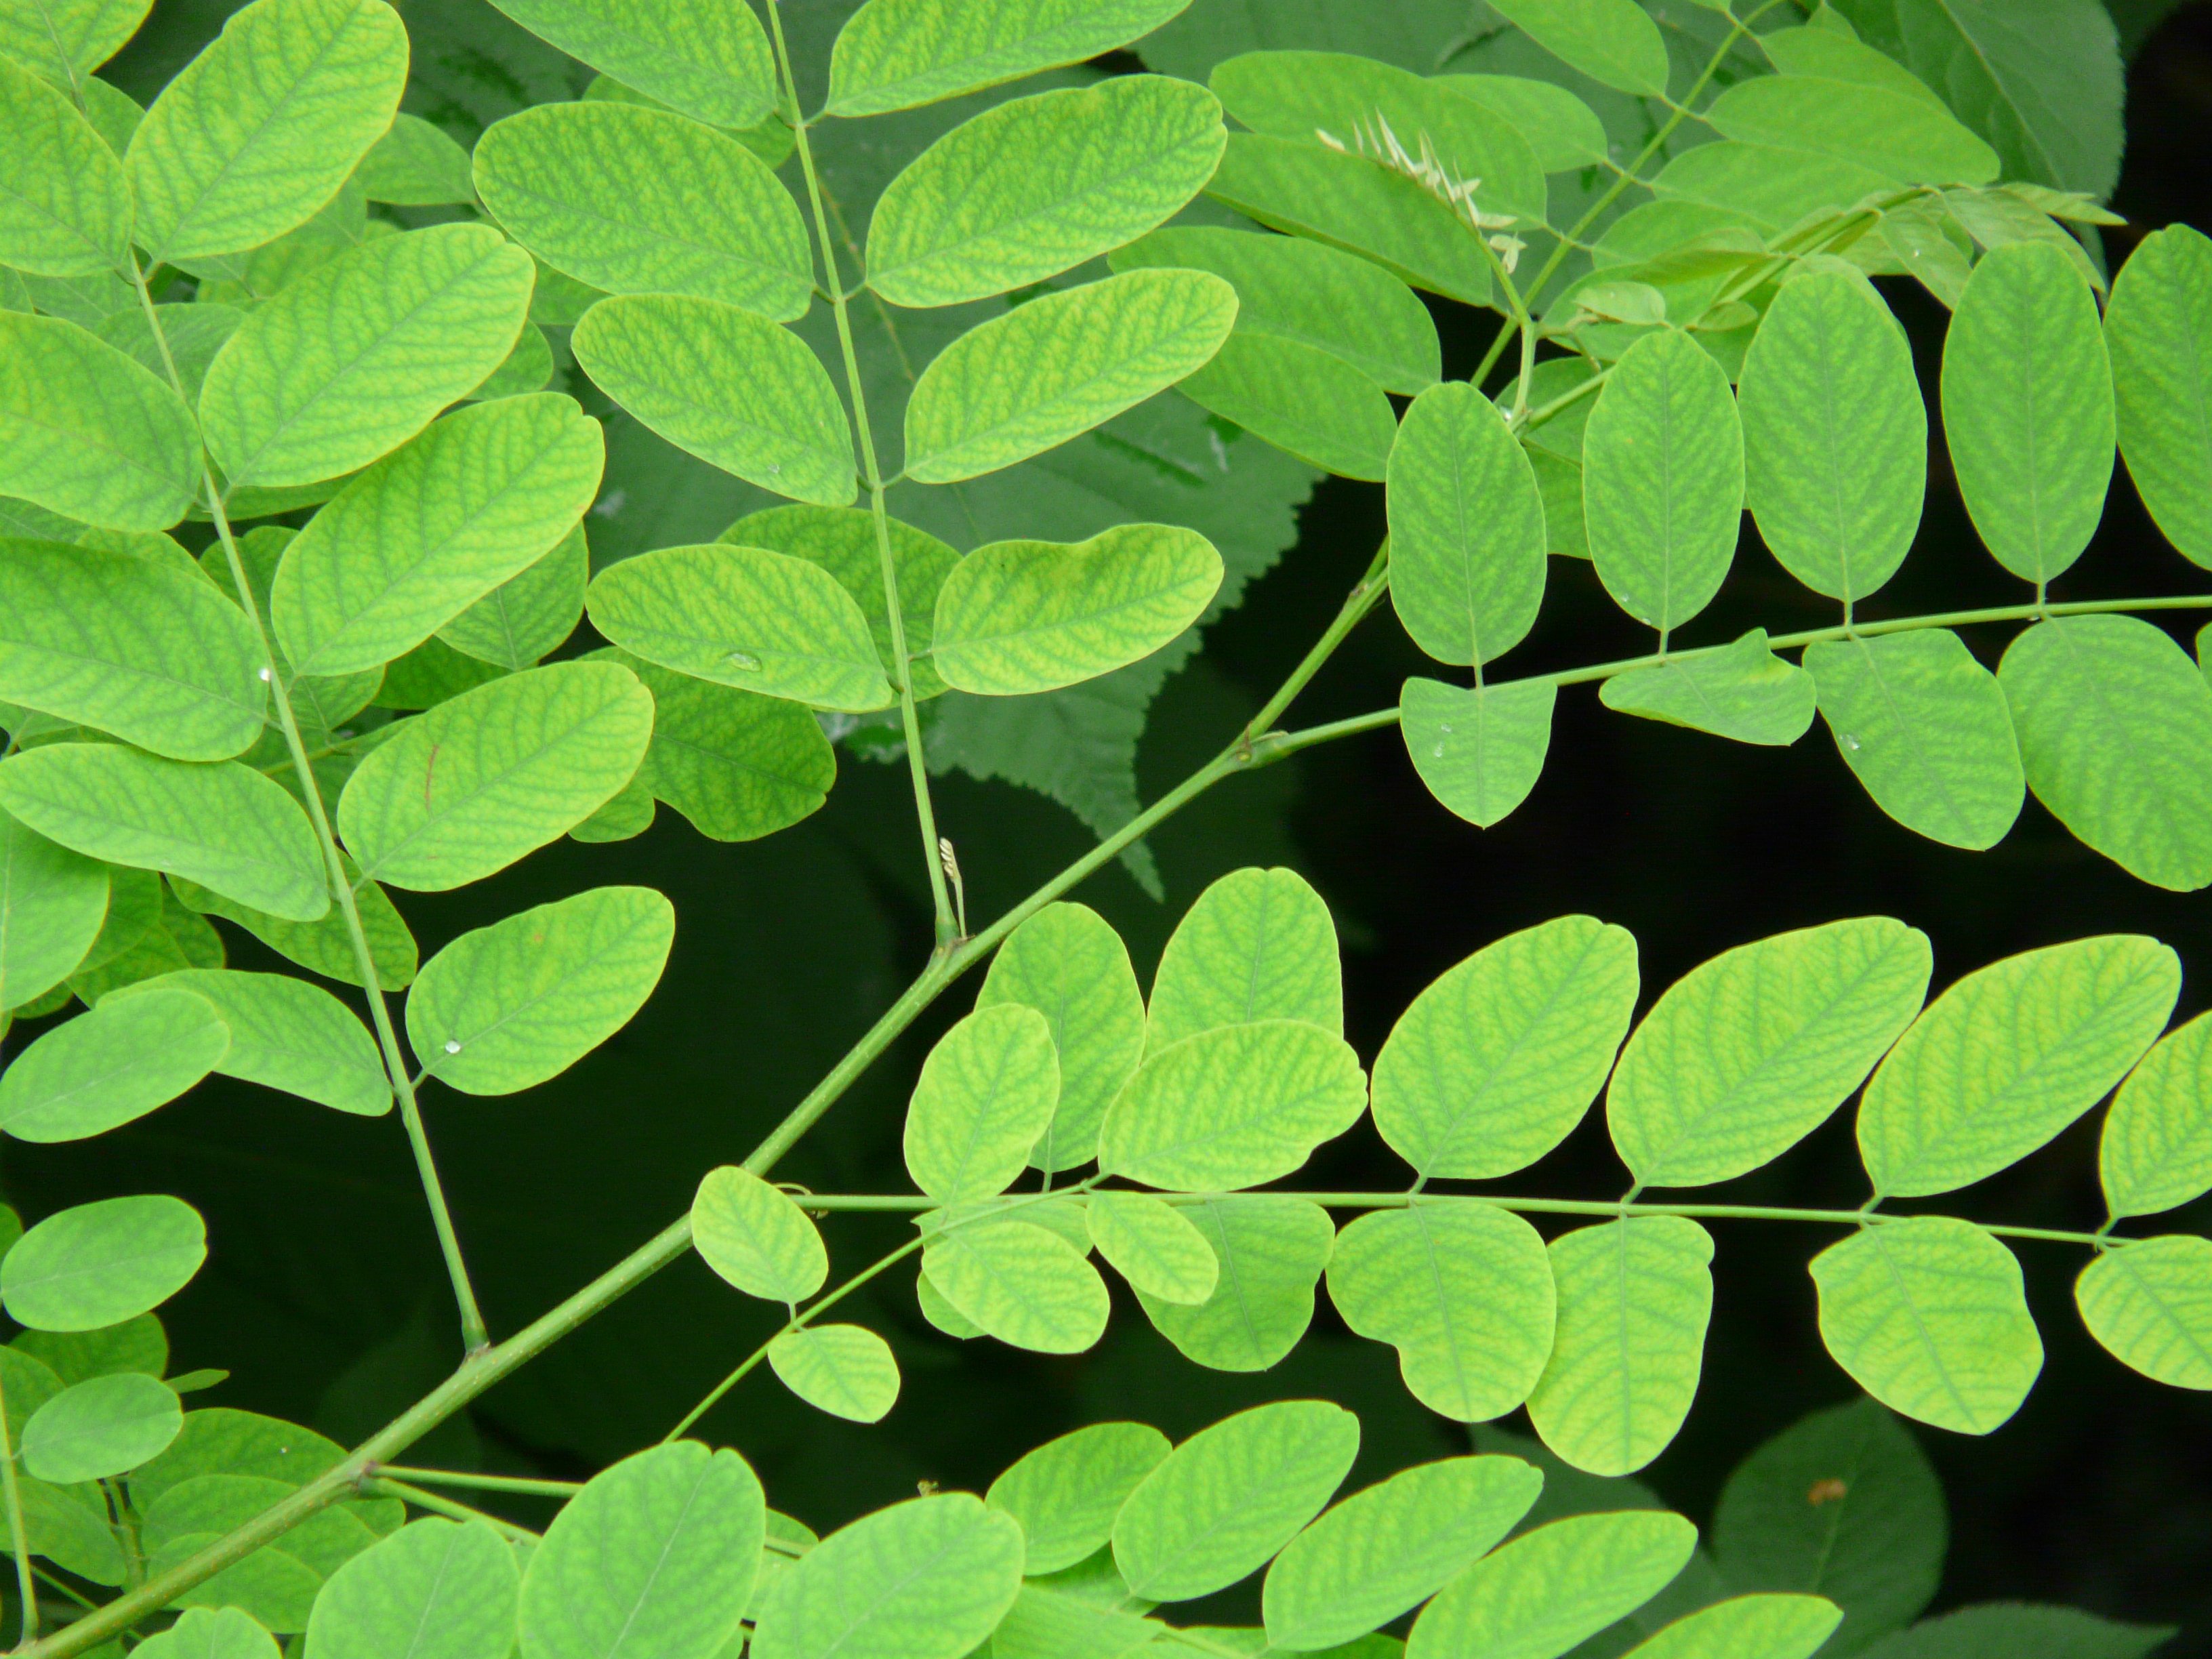
tree, branch, plant, leaf, flower, green, herb, produce, botany, clover, leaves, shrub, ecosystem, ornamental plant, flowering plant, robinia pseudoacacia, robinia, annual plant, false acacia, common maple, silver rain, land plant